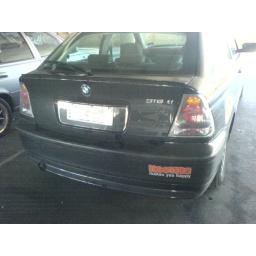
Hooters car with customized plate 'LEGZ'. - Taken at 2:13 PM on July 29, 2006; cameraphone upload by ShoZu